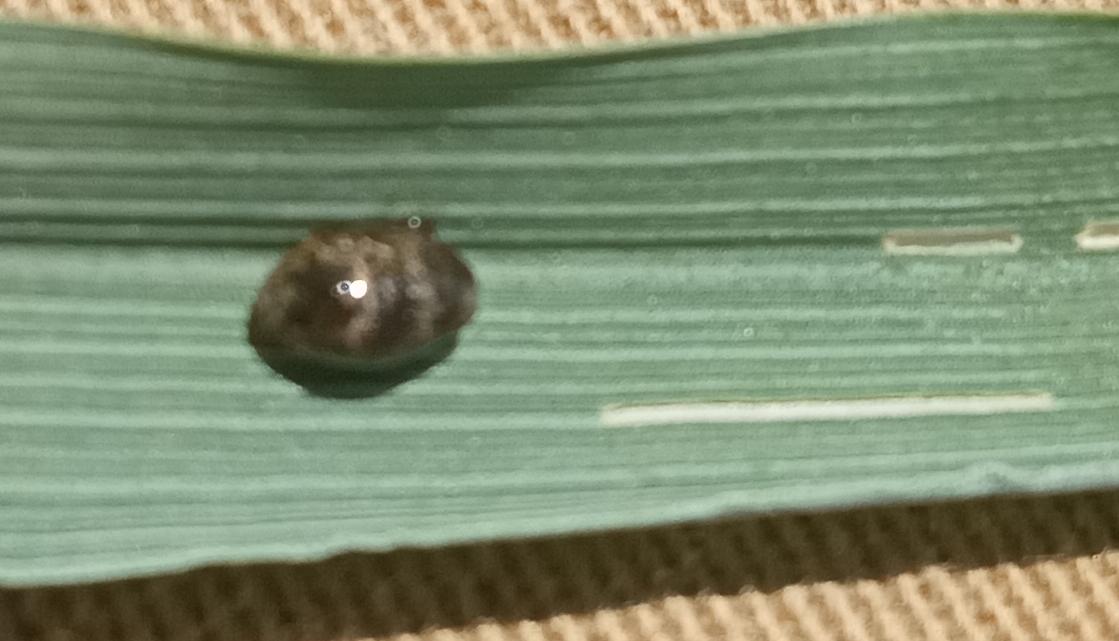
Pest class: cereal_leaf_beetle